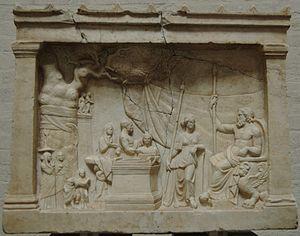
Lieu de culte rural sur un relief votif. Dieu et déesse sur un trône, platane sacré, colonne supportant une statue du couple divin, autel et famille faisant une offrande. V. 200 av. J.-C.